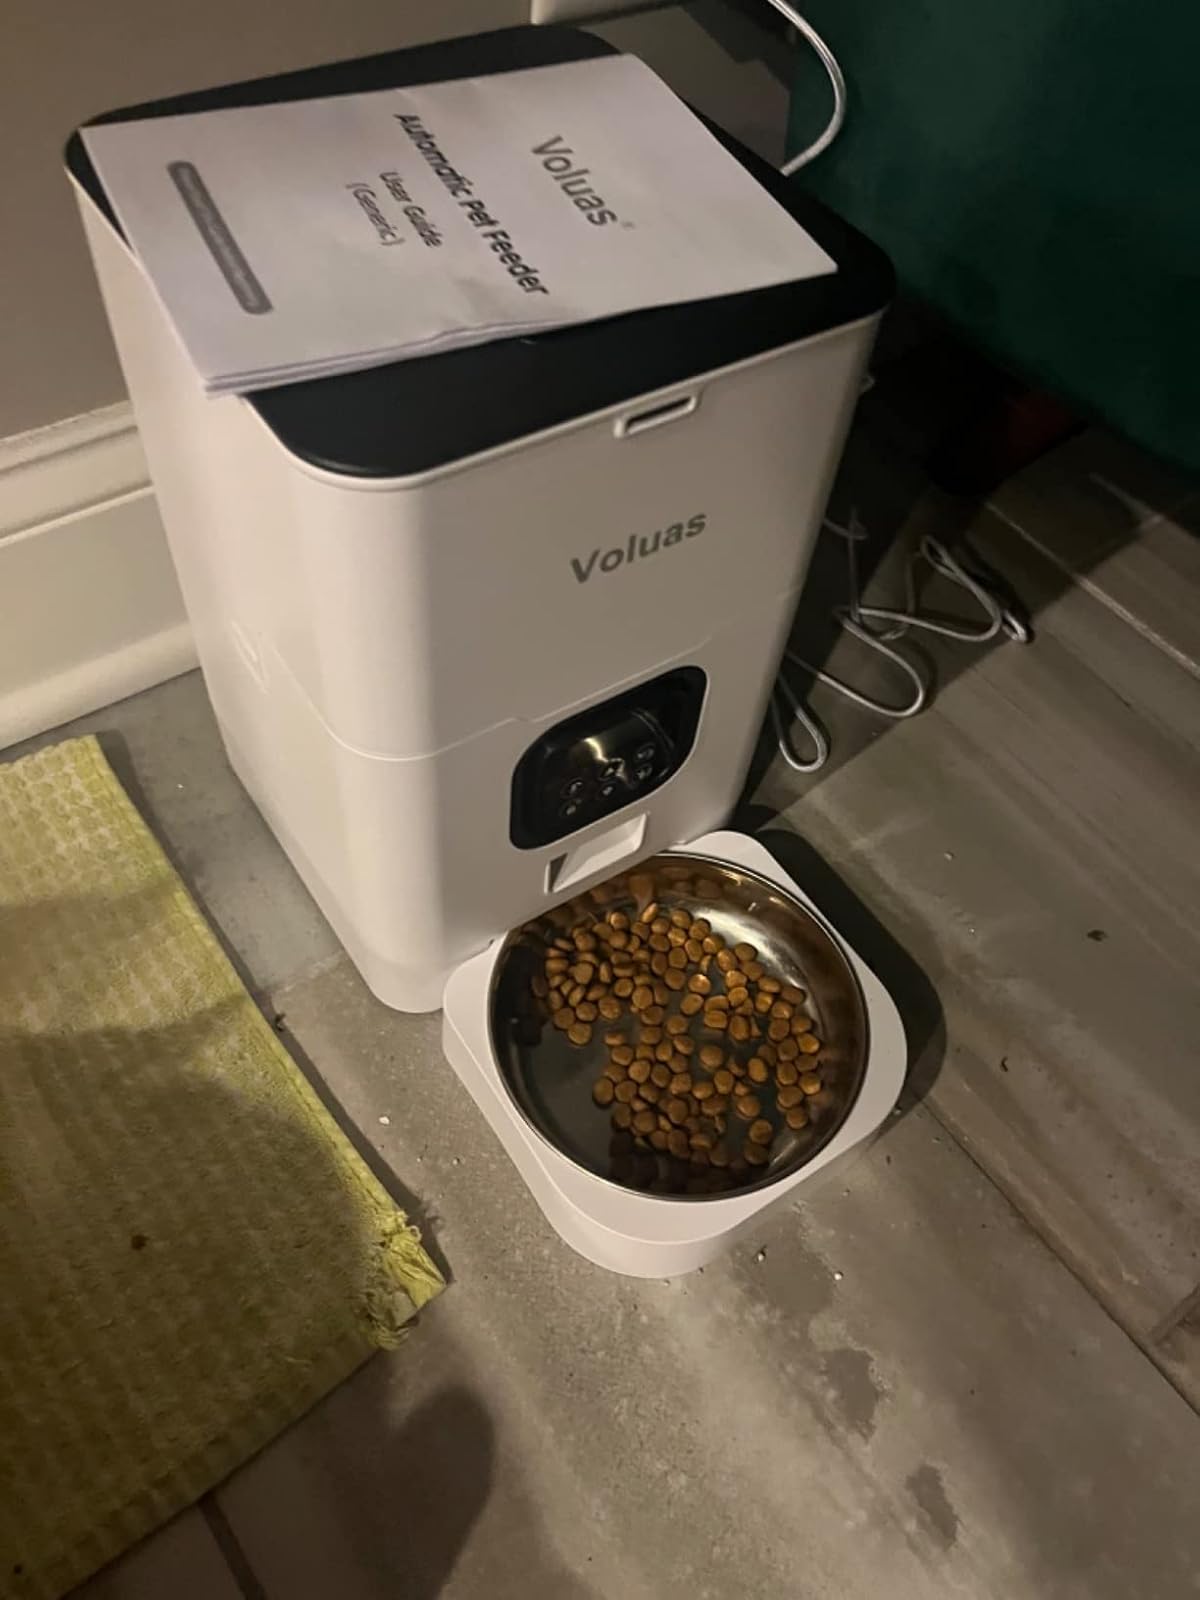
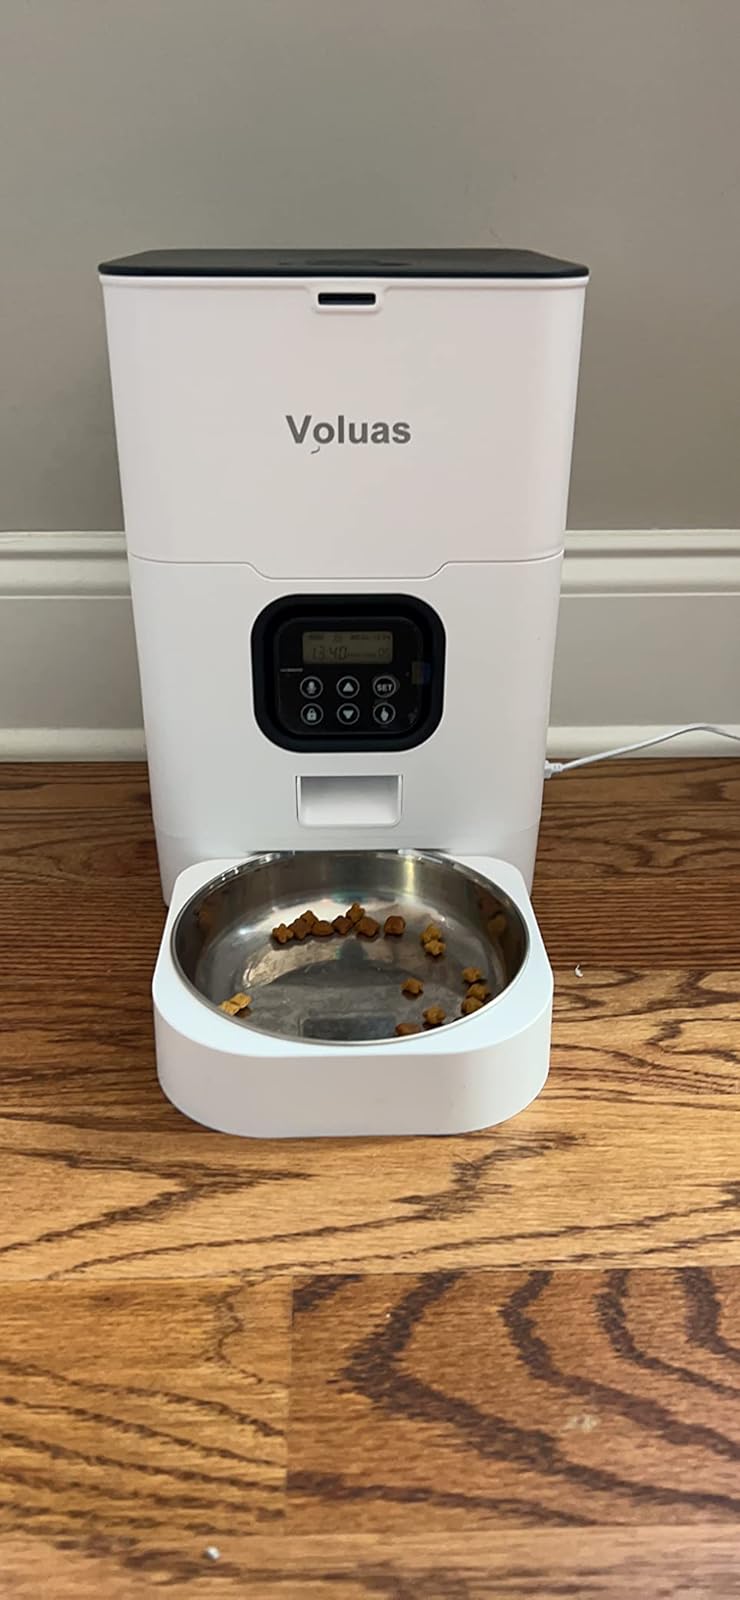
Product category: items_feeder
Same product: yes